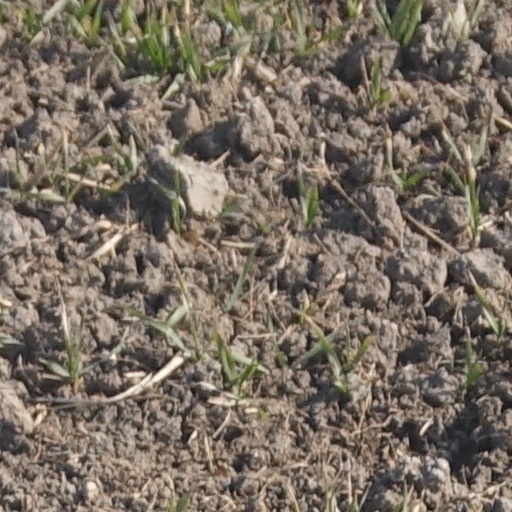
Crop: wheat